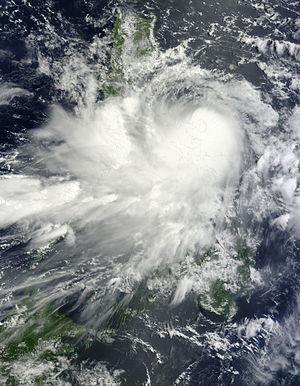
La saison cyclonique 2011 n'a pas de date spécifique de début ou de fin selon la définition de l'Organisation météorologique mondiale. Cependant, les cyclones dans ce bassin montrent un double pic d'activité en mai et en novembre.
La tempête tropicale sévère Nock-Ten est un puissant cyclone tropical ayant atteint le niveau équivalent à un typhon de catégorie 1 et qui est passée sur le nord des Philippines. Nock-ten, du nom d'un oiseau laotien, a fait 55 morts et a causé des dommages s'élevant à 99 millions de dollars.